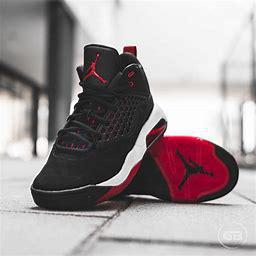
Brand: Jordan
Model: Maxin 200